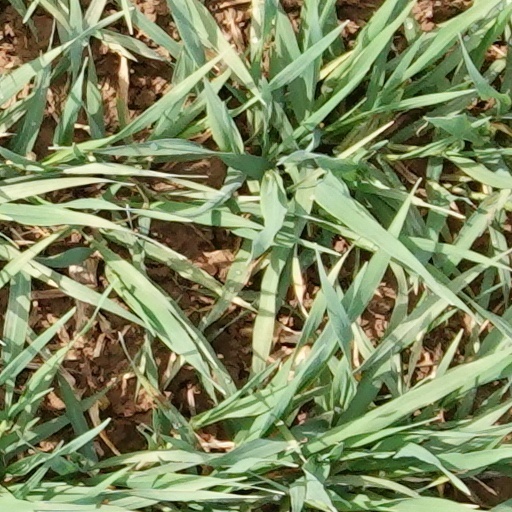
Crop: wheat